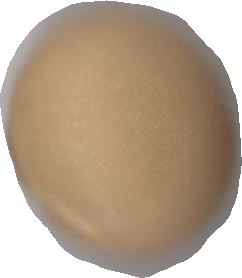
Variety: Grobogan